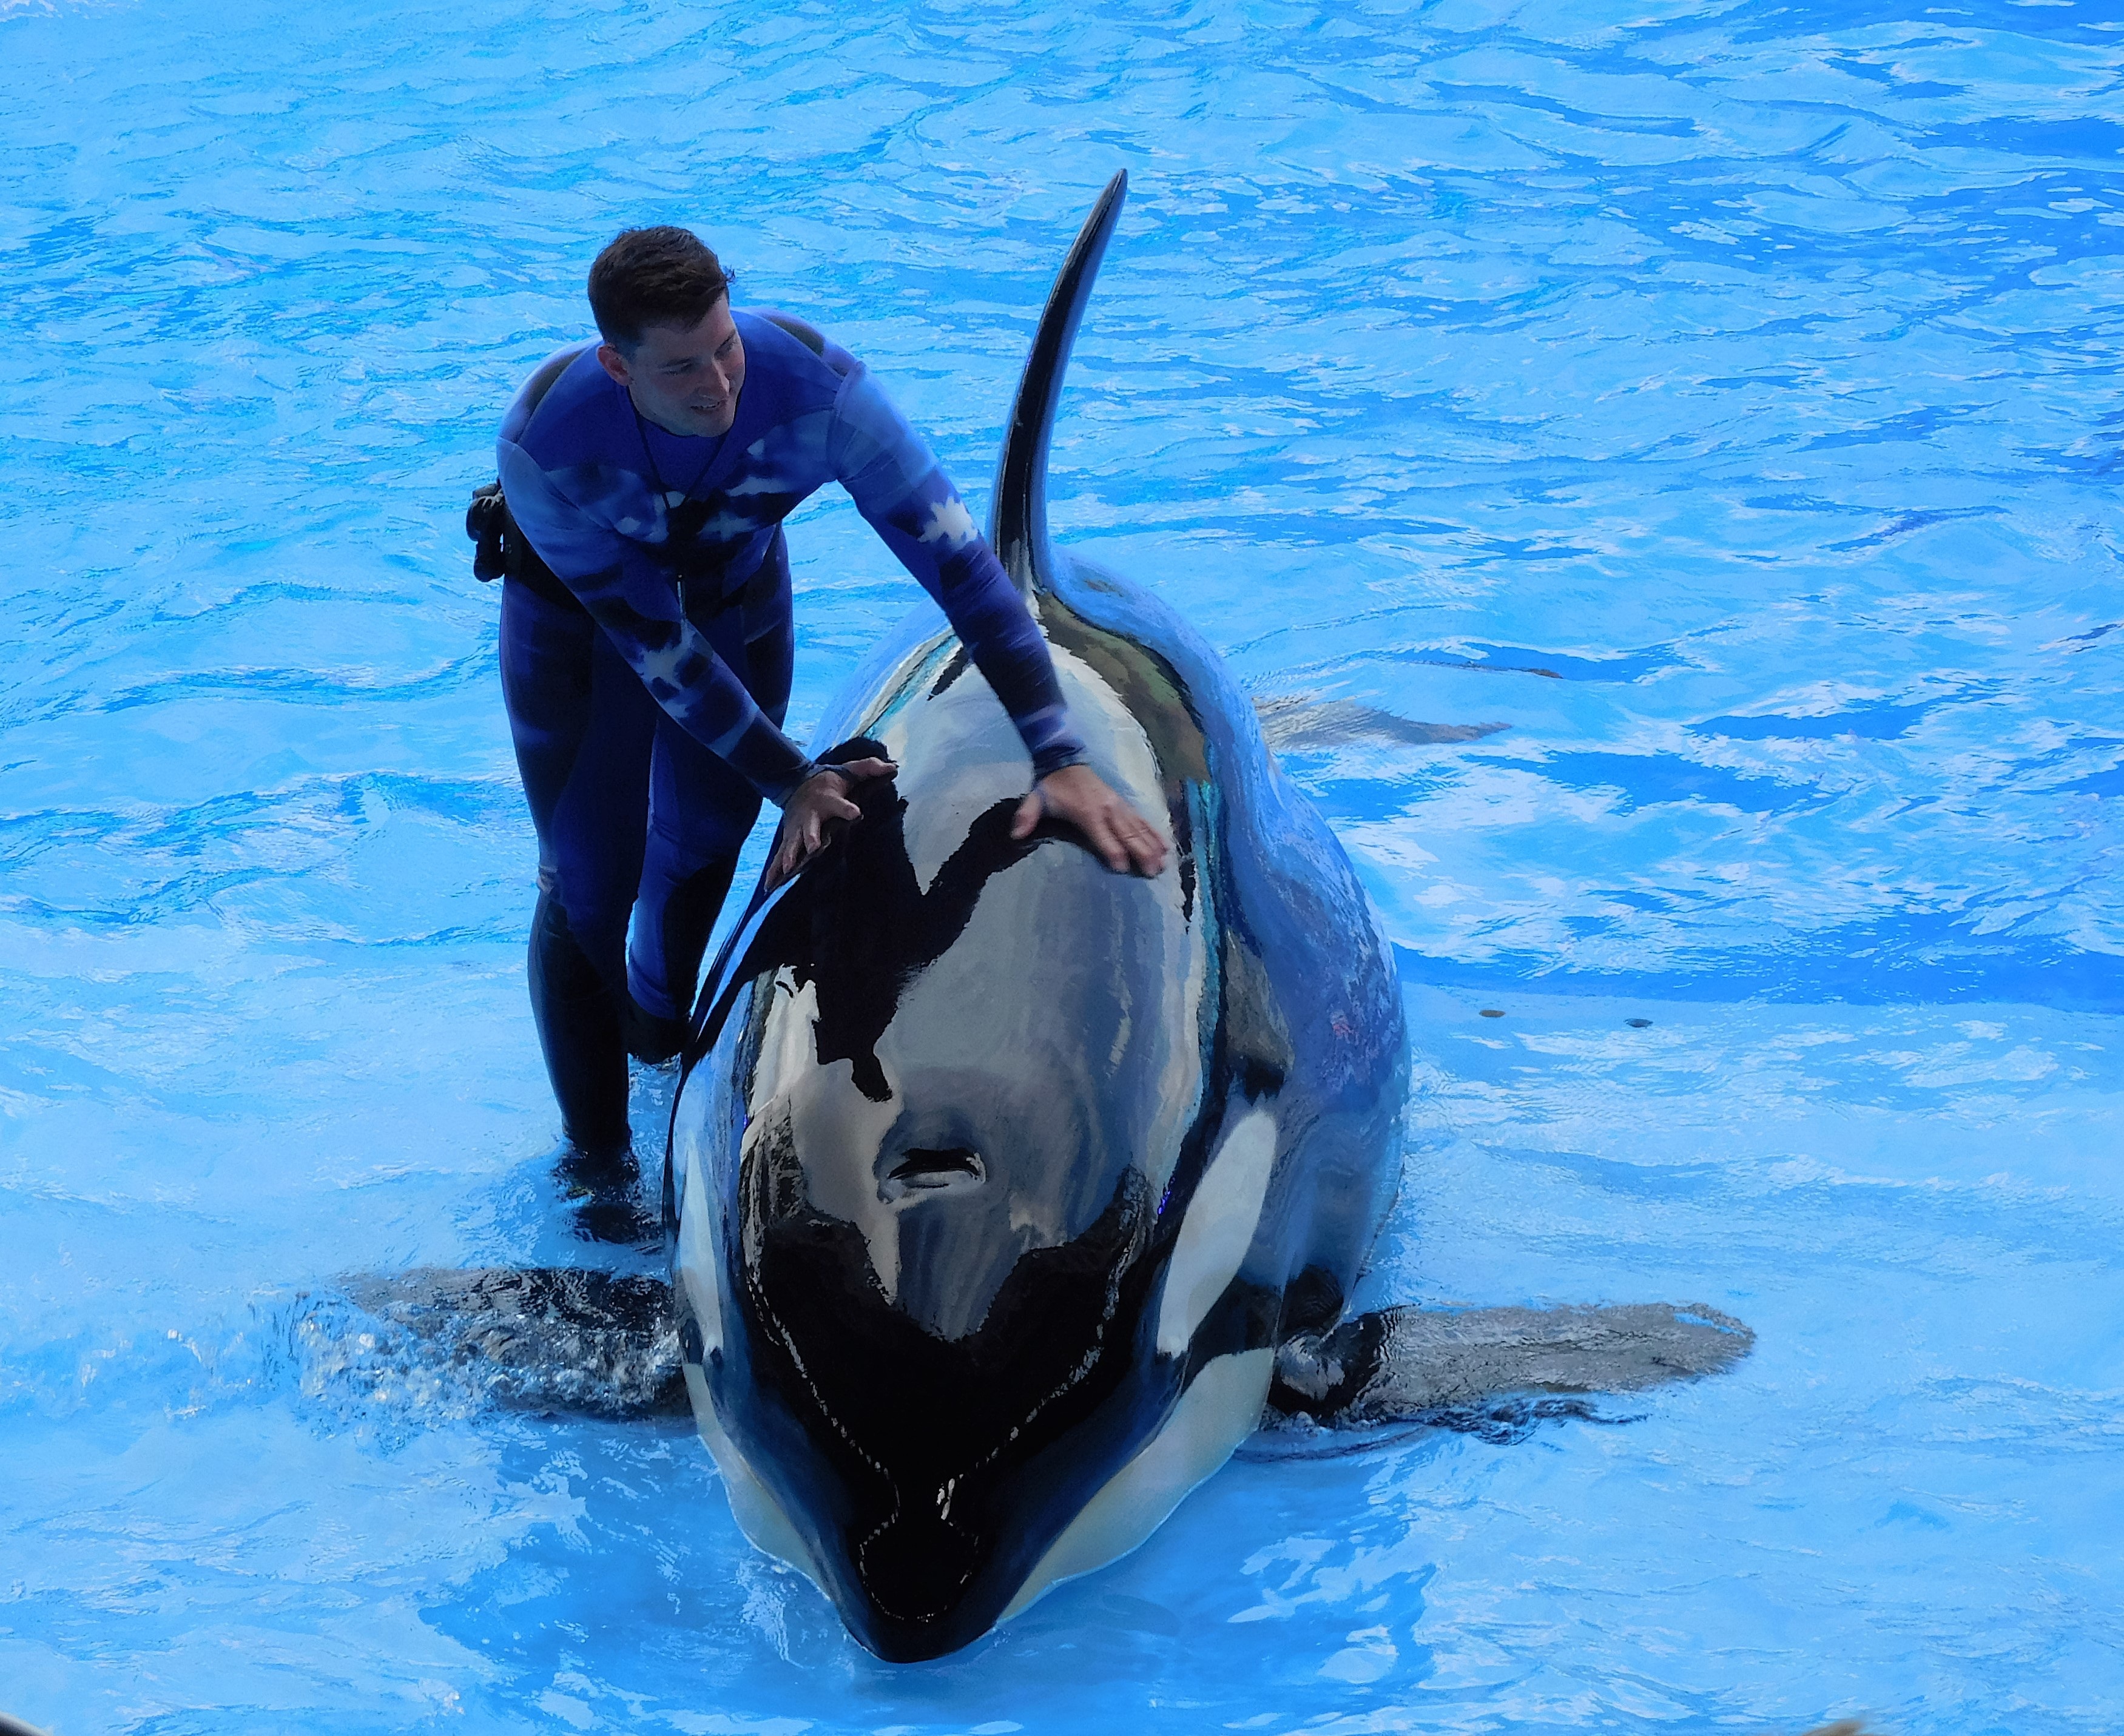
animal, show, biology, mammal, vertebrate, whale, dolphin, seaworld, orca, marine mammal, killer whale, marine biology, whales dolphins and porpoises, common bottlenose dolphin, short beaked common dolphin